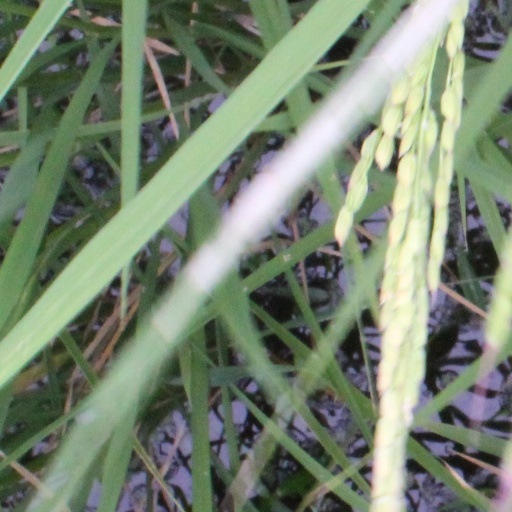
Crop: rice